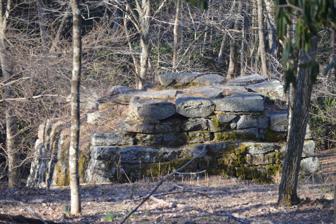
Building: West Fork Furnace
Country: United States of America
Year built: 1853
United States historic place West Fork Furnace U.S. National Register of Historic Places U.S. Historic district Virginia Landmarks Register Overview from the north Show map of Virginia Show map of the United States Location VA 605, Floyd, Virginia Coordinates 36°50′2″N 80°22′30″W / 36.83389°N 80.37500°W / 36.83389; -80.37500 Area 2.6 acres (1.1 ha) Built 1853 ( 1853 ) NRHP reference No. 09000414 VLR No. 031-0084 Significant dates Added to NRHP June 5, 2009 Designated VLR March 19, 2009 West Fork Furnace is a historic iron furnace and national historic district located near Floyd , Floyd County, Virginia .  The district includes structural, landscape and archaeological components of a small and well preserved mid-19th-century iron furnace built about 1853. The components consist of the furnace, retaining wall, staging area, head race, wheel pit, tail race, and East Prong of Furnace Creek. The furnace remained in operation until 1855. It was listed on the National Register of Historic Places in 2009. References